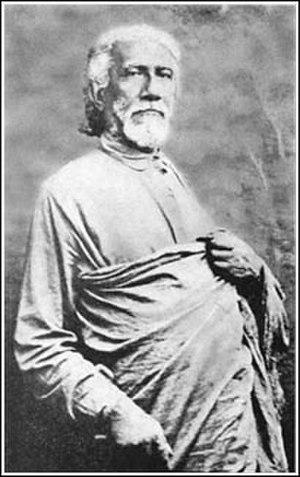
Sri Yukteswar Giri est le nom monastique de Priyanath Karar, le guru de Paramhansa Yogananda.
"La Science sacrée a été écrit par Swami Sri Yukteswar Giri en 1894 sous le titre ""Kaivalya Darsanam"". Sri Yukteswar rapporte l'avoir écrit à la demande du Mahavatar Babaji. Le livre est constitué d'un ensemble de Sûtra en Sanskrit, traduits et commentés.